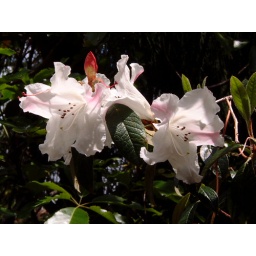
Flowers on an old plant part way up the drive of my former house in New Zealand.